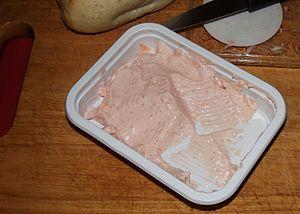
Salată de icre (salade d'œufs de poisson roumaine)
La salată de icre, littéralement « salade d'œufs de poisson », est une spécialité de la cuisine roumaine et moldave, assez proche du tarama, généralement à base d'œufs de carpe, de brochet ou hareng, et tartinée sur pain. Cette préparation à base d'œufs de poissons est aussi composée de citron, d'huile de tournesol et de pain.